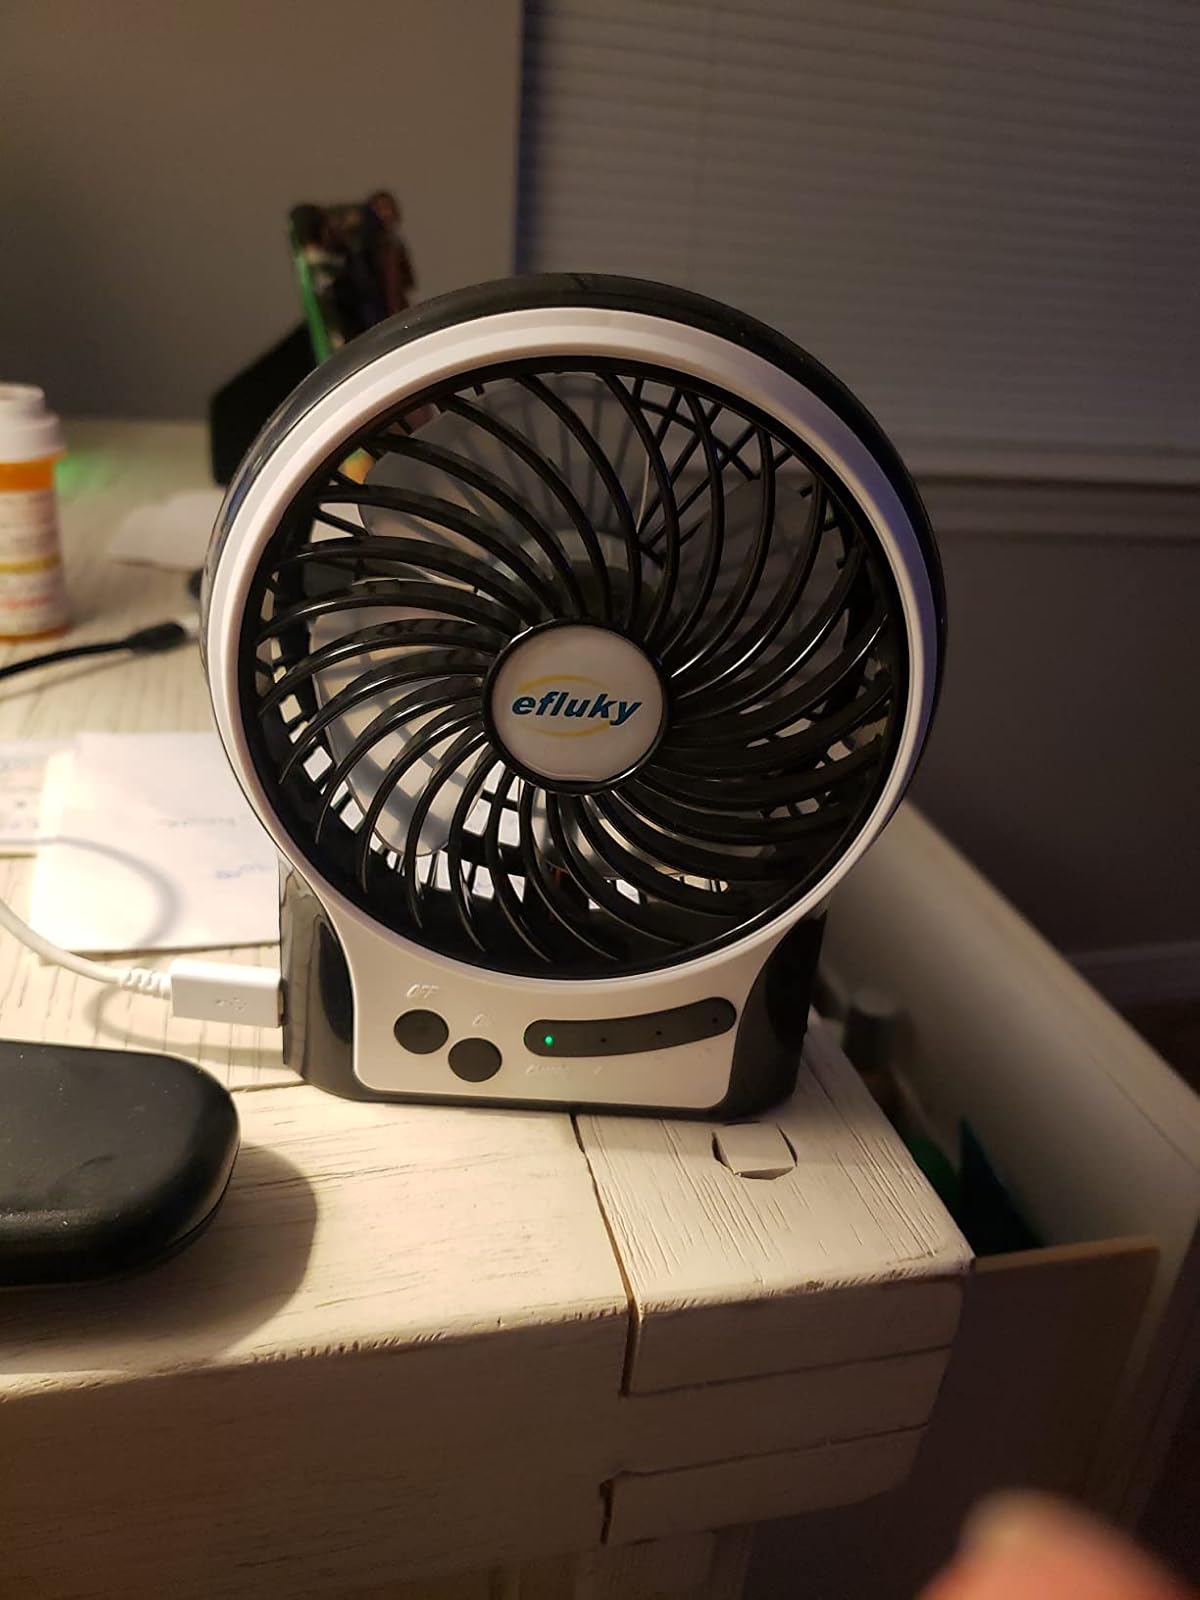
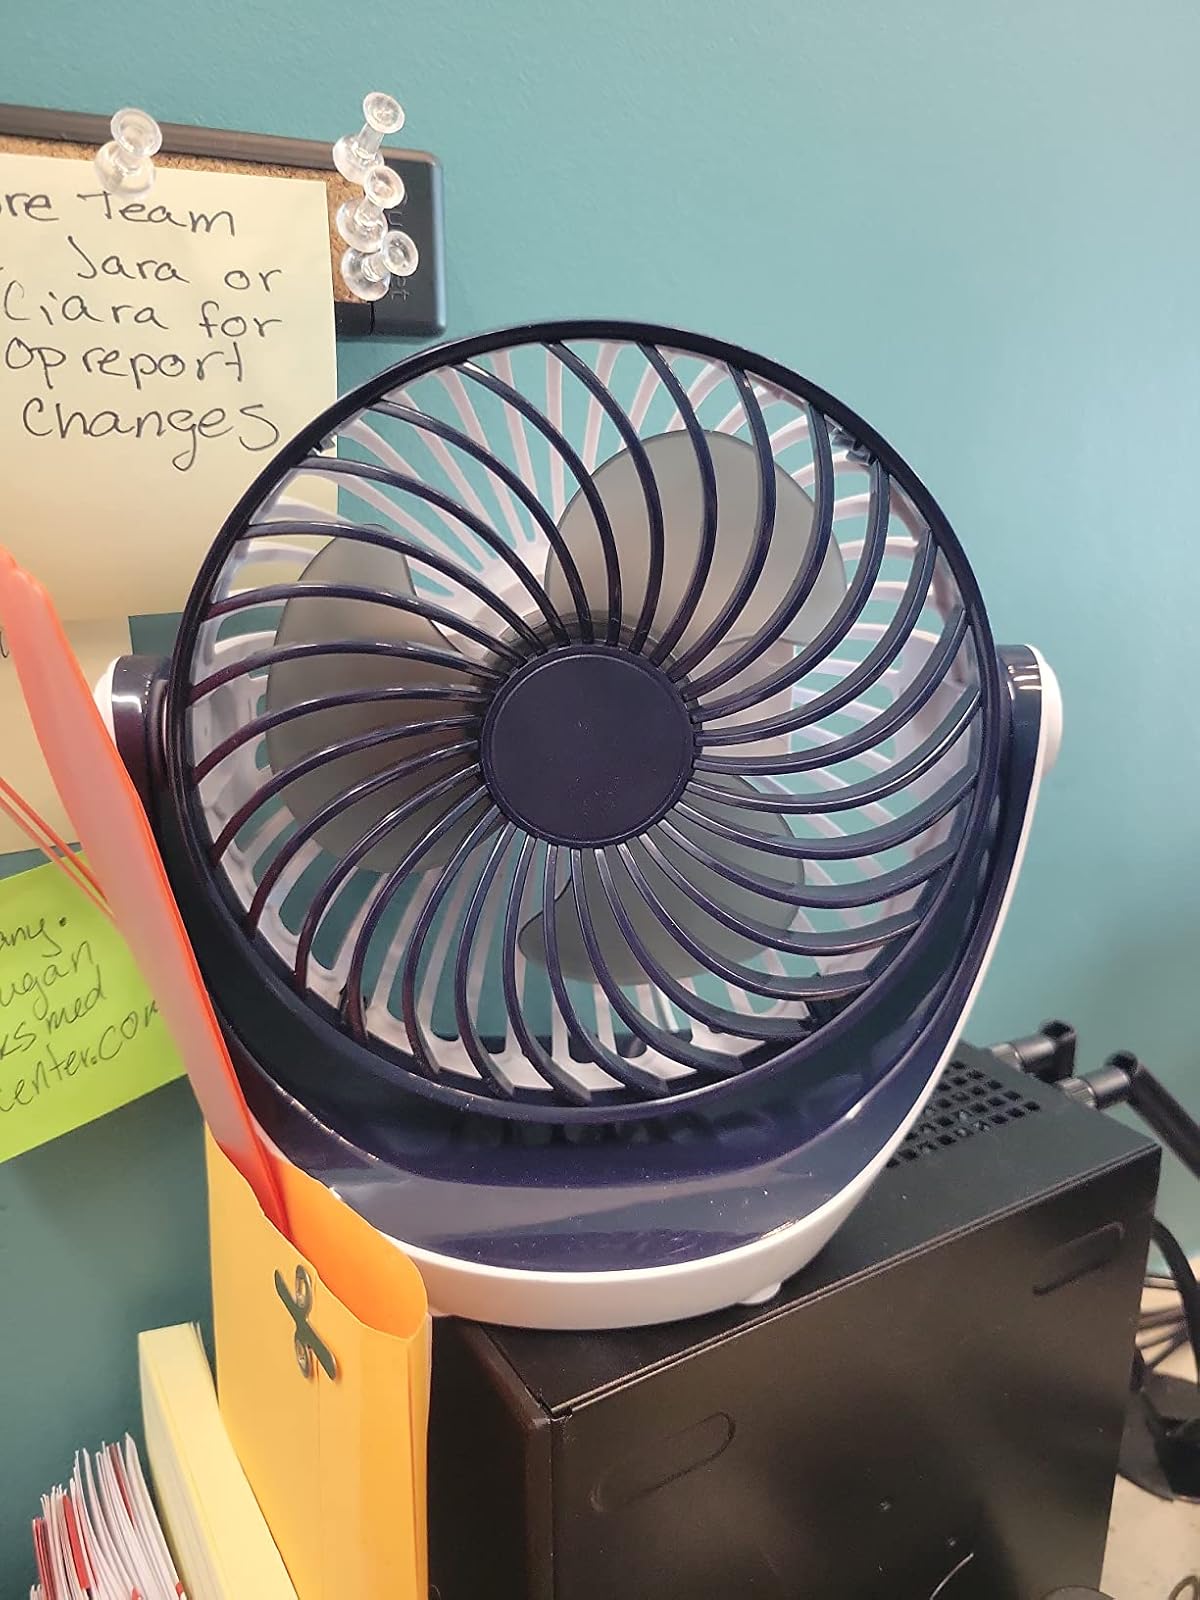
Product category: fan
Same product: no